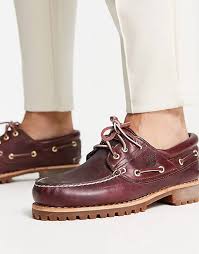
Label: Boat